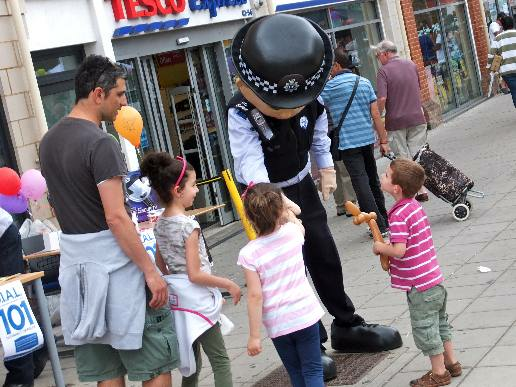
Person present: Yes